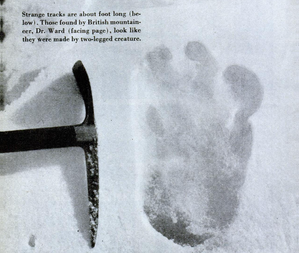
Michael Phelps Ward est un médecin et alpiniste britannique, principalement connu pour sa participation à l'expédition victorieuse à l'Everest en 1953, ainsi que pour la première ascension de l'Ama Dablam en 1961.